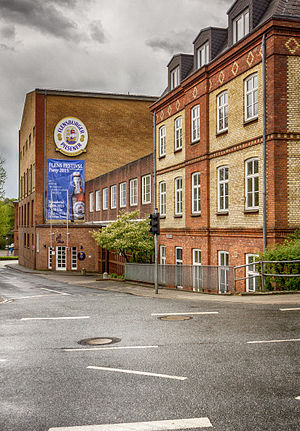
Flensborg Bryggeri / Historie
Bryggeribygning i Flensborg
Flensborg Bryggeri er et selvstændigt privatbryggeri i Flensborg. Bryggeriet er et af de sidste, som er ikke blevet opkøbt af et af de store bryggerier. Bryggeriets slogans er Das flenst og Erfrischend anders. Sloganene afslutter næsten samtlige radio og TV-spots fra bryggeriet i Flensborg. I daglig tale kaldes øllet fra Flensborg også for Flens.